Stone Age Institute

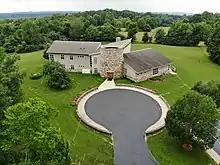

The Stone Age Institute is an independent research center dedicated to the archaeological and paleontological study of human origins and technological development beginning with the earliest stone tools. The institute was founded by archaeologists Nicholas Toth and Kathy Schick to provide a focal point for research on human origins where affiliated scientists could collaborate on research and to provide science education outreach on human origins and evolution. The Stone Age Institute is a 501(c)(3) nonprofit organization.